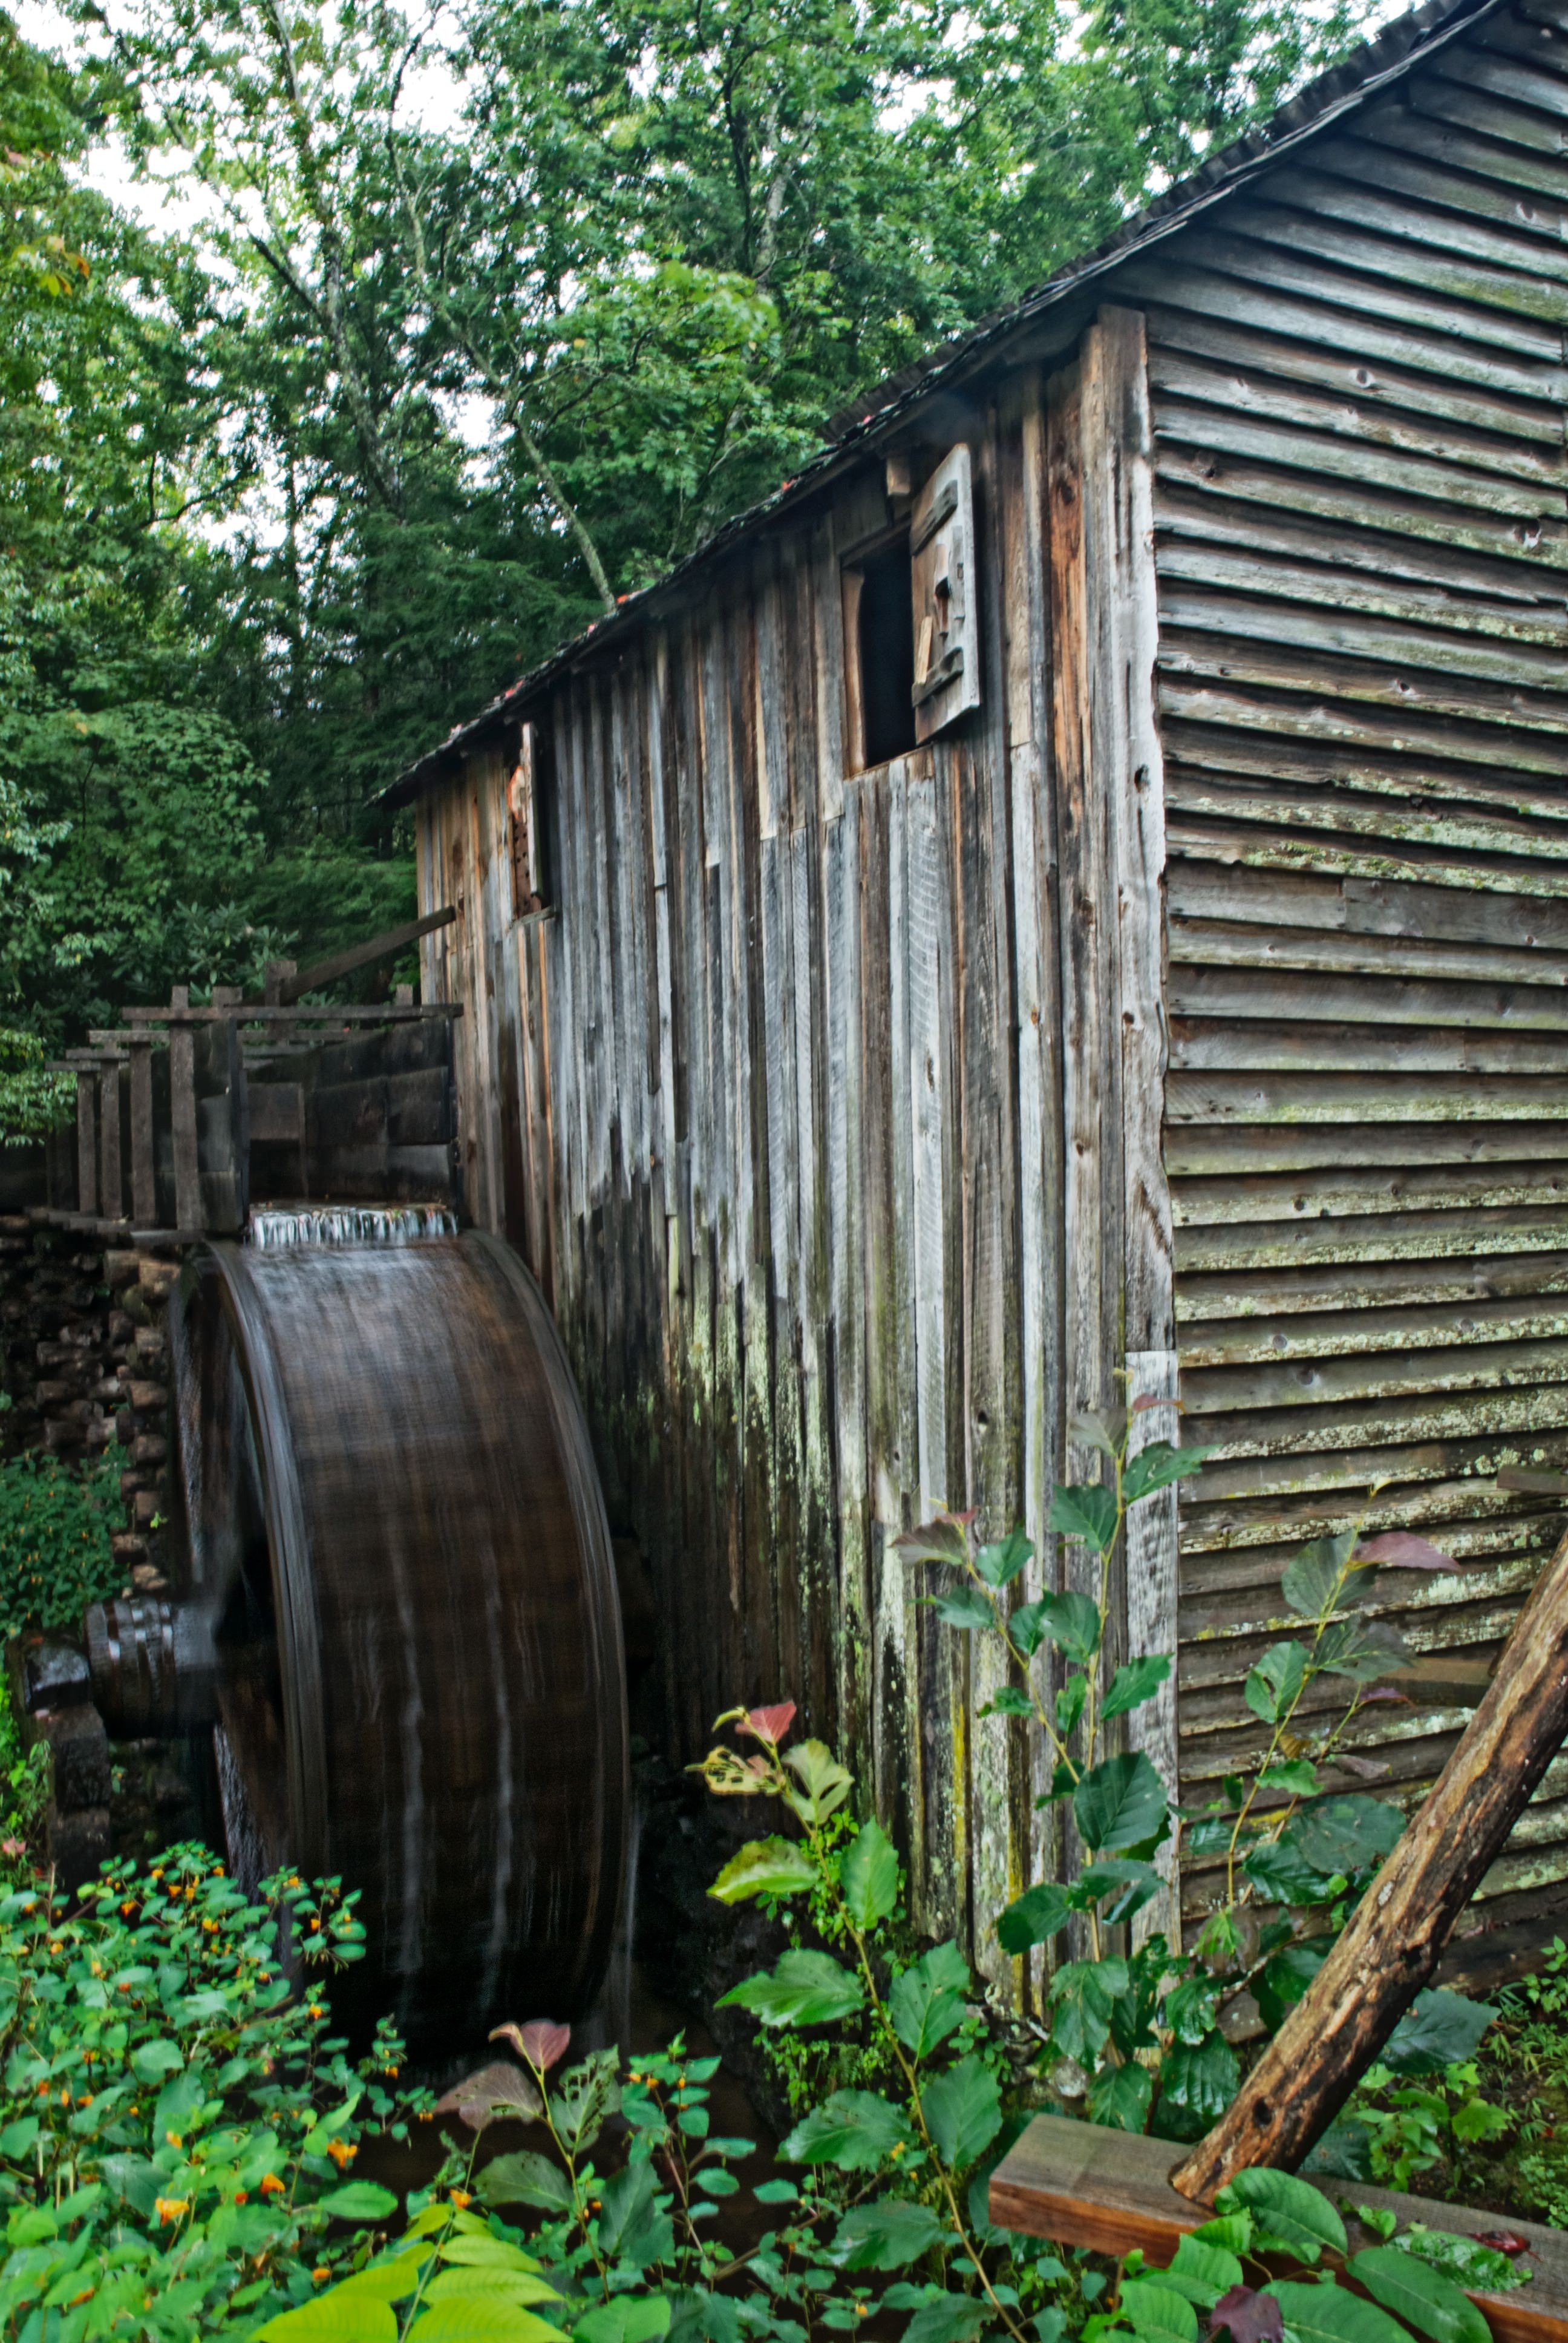
nature, forest, fence, wood, farm, countryside, house, building, barn, stone, country, shed, rustic, hut, shack, rural, jungle, cabin, cottage, backyard, landmark, garden, trees, outside, mill, buildings, outhouse, historical, yard, rural area, man made object, outdoor structure, home fencing, garden buildings, grist